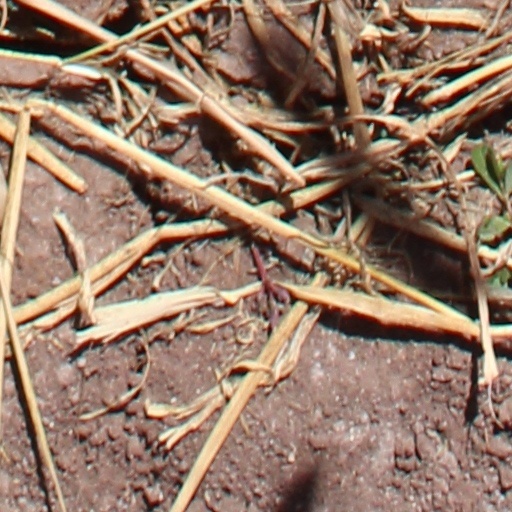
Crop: wheat